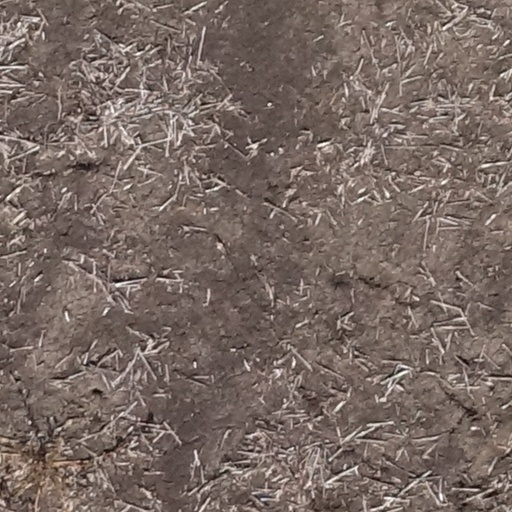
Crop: sorghum